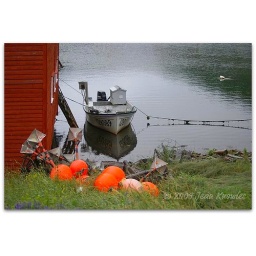
A small boat reflected in the calm water of the harbour at Salvage, Bonavista Bay.